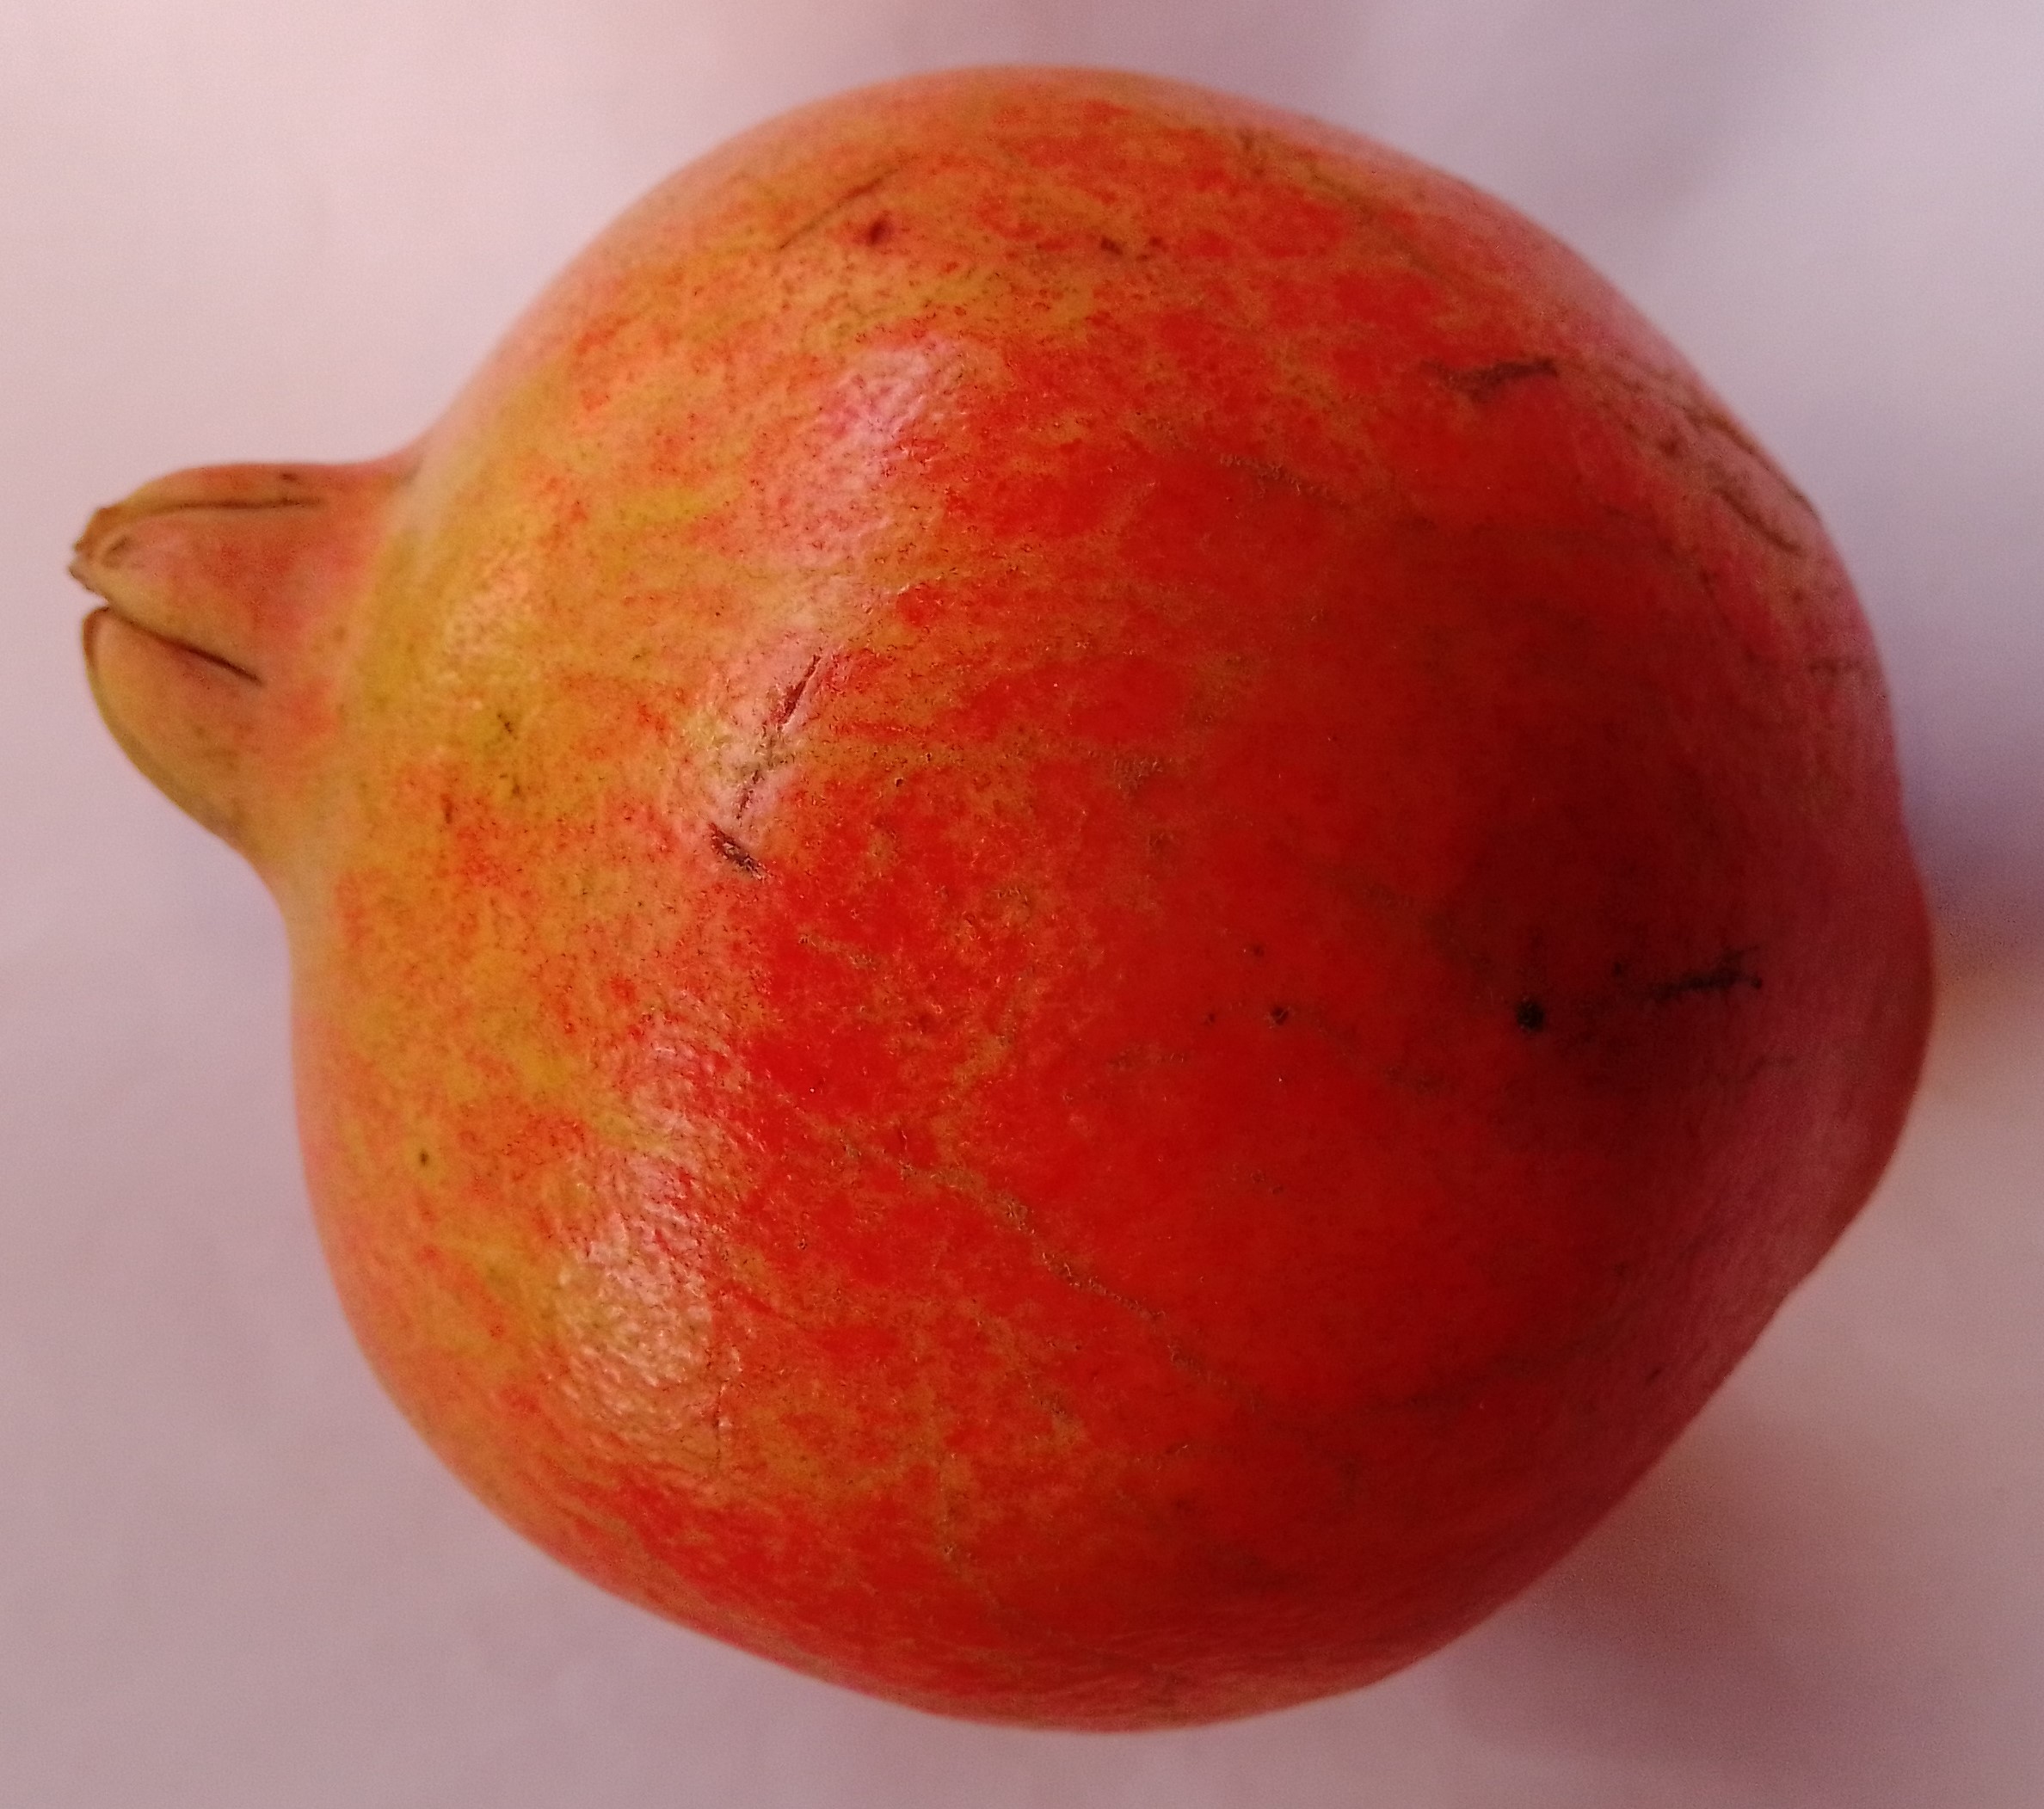
Fruit: pomegranate
Condition: fresh